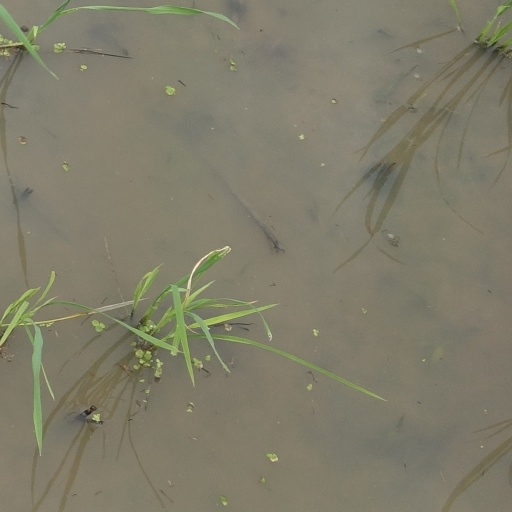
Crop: rice